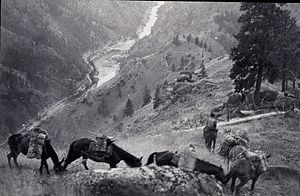
La rivière Salmon est une rivière qui s'écoule sur 684 km en Idaho au nord-ouest des États-Unis. Il s'agit d'un important affluent de la Snake River qui se jette elle-même dans le fleuve Columbia. Elle est également nommée The River of No Return.